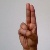
The image shows a hand gesture representing the letter 'U' in Indian Sign Language.